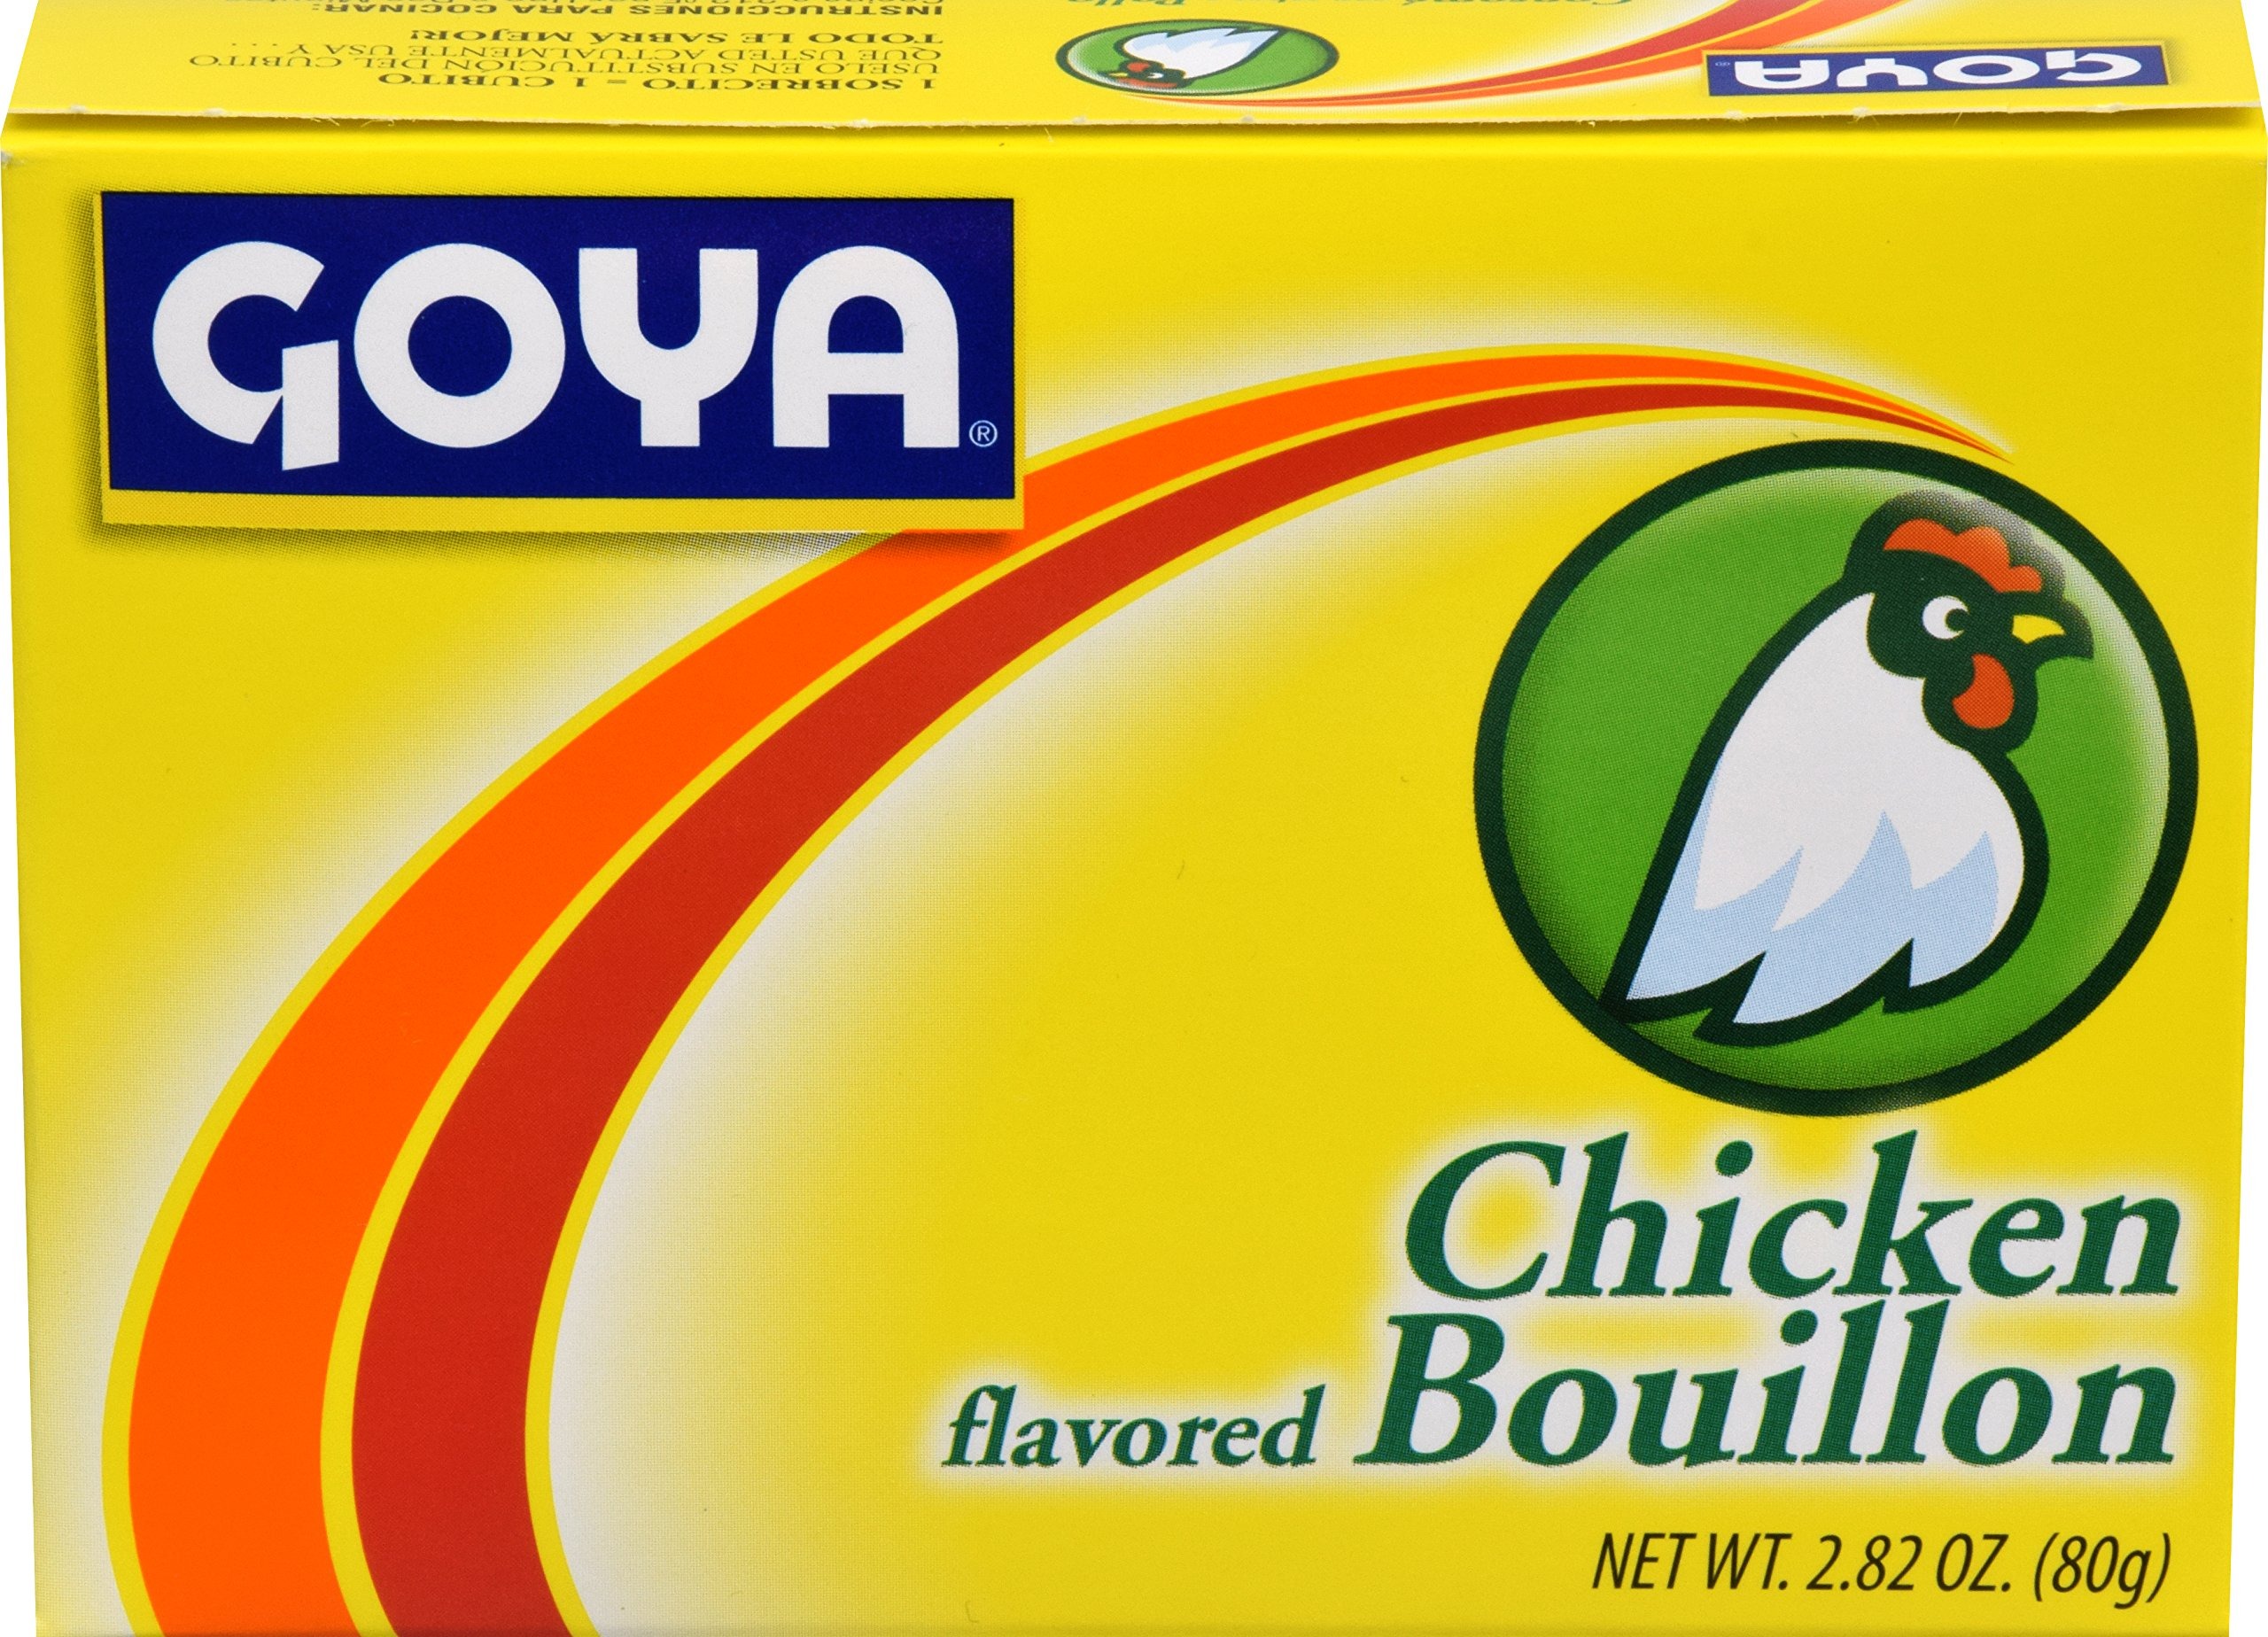
Item Name: Goya Foods Chicken Flavored Bouillon, 2.82 Ounce
Bullet Point 1: Goya Consume/cubitos improves the flavor of gravies, stews, rice, meats, vegetables, beans and seafood
Bullet Point 2: Cook at 212° f for one or two minutes
Bullet Point 3: Use it for meats, stews, soups, poultry
Bullet Point 4: Make everything taste not just good, or even great, but sensational
Bullet Point 5: If it's Goya… it has to be good
Value: 2.82
Unit: ounce

Price: 1.98